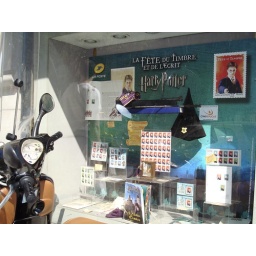
Display of Harry Potter stamps in a post office window